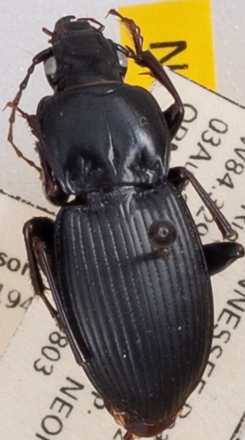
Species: Cyclotrachelus sigillatus
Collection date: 2022-08-03
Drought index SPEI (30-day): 2.09
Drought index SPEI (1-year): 0.9
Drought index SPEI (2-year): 0.47